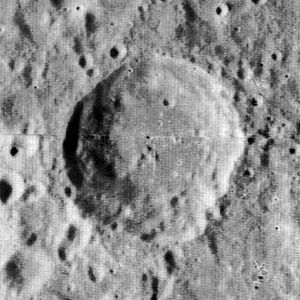
Dewar (månekrater)
Dewar er et nedslagskrater på Månen. Det befinder sig på den sydlige halvkugle på Månens bagside og er opkaldt efter den britiske kemiker James Dewar.